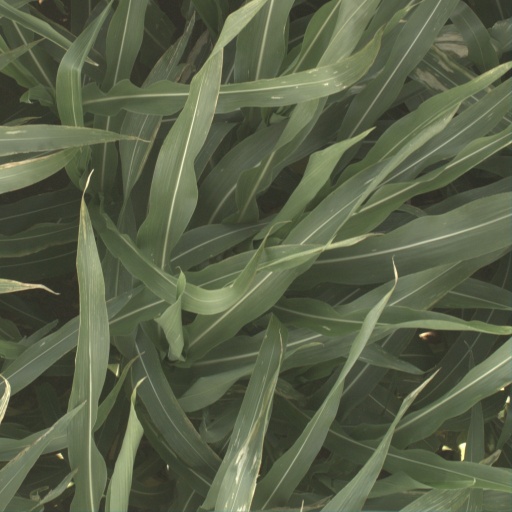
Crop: sorghum